Organ Sonatas (Bach)

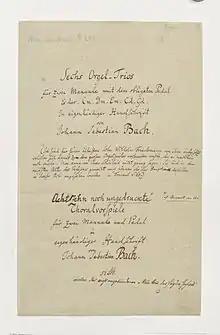
Covering page for the autograph manuscript of the organ sonatas, written some years later by the musician Georg Poelchau

The organ sonatas, BWV 525–530 by Johann Sebastian Bach are a collection of six sonatas in trio sonata form. Each sonata has three movements, with three independent parts in the two manuals and obbligato pedal. The collection is generally regarded as one of Bach's masterpieces for organ. The sonatas are also considered to be amongst his most difficult compositions for the instrument.